Jörg Kuebart

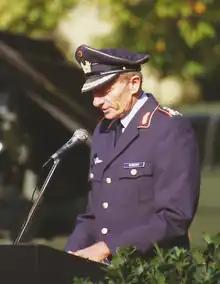

Jörg Kuebart (2 September 1934 – 14 February 2018) was a German general of the German Air Force. He served as Inspector of the Air Force in 1991–94.